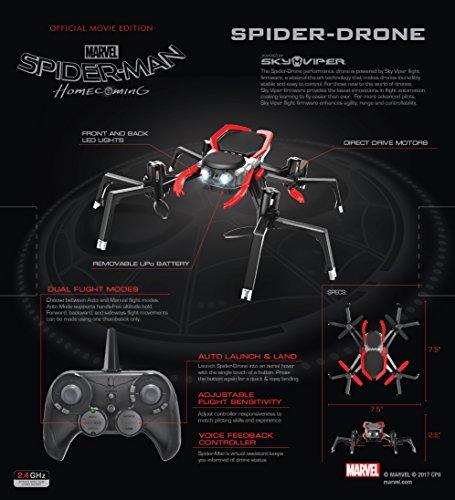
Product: The Official Spider-Man Homecoming Movie Edition Spider-Drone, Powered by Sky Viper
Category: Toys & Games | Hobbies | Remote & App Controlled Vehicles & Parts | Remote & App Controlled Vehicles | Quadcopters & Multirotors
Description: Unique spider theme is reminiscent of the drone's design and movement in the movie.
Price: $24.91
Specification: ProductDimensions:7.5x7.5x2.8inches|ItemWeight:1.65pounds|ShippingWeight:1.65pounds(Viewshippingratesandpolicies)|DomesticShipping:ItemcanbeshippedwithinU.S.|InternationalShipping:ThisitemcanbeshippedtoselectcountriesoutsideoftheU.S.LearnMore|ASIN:B01MV30A43|Itemmodelnumber:01748|Manufacturerrecommendedage:12yearsandup|Batteries:1LithiumPolymerbatteriesrequired.(included)